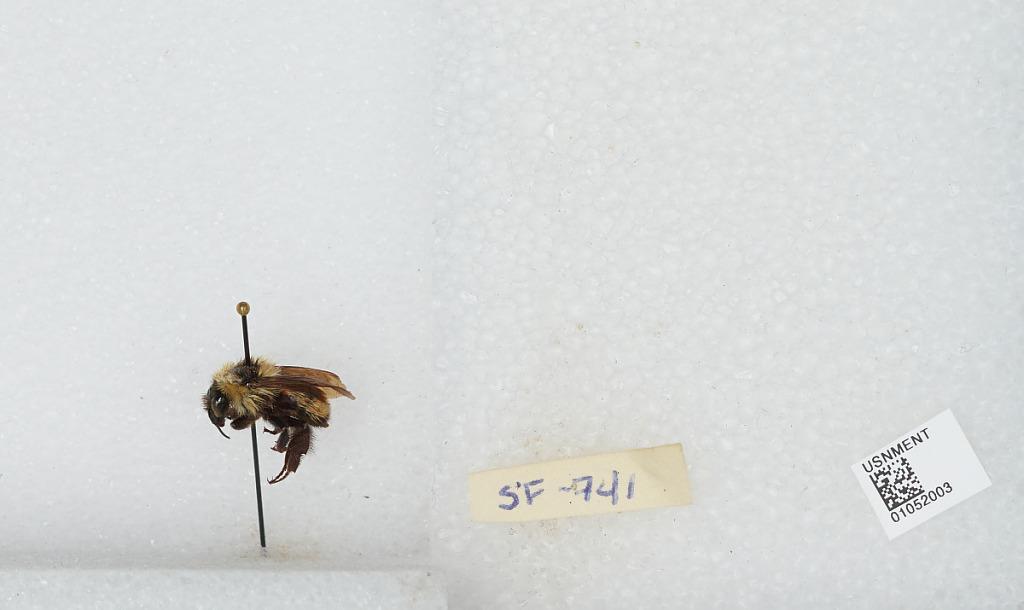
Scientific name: Bombus sp.